Eugenia Tadolini

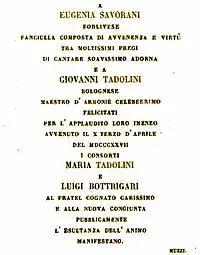
Congratulation notice for the marriage of Eugenia Savorani and Giovanni Tadolini, 13 April 1827

Eugenia Tadolini was born into a prosperous middle-class family in Forlì. Her father, Filippo Savorani, a high-ranking civil servant, saw to it that she received a good education for the time, including music lessons with Luigi Favi and Giovanni Grilli at the music academy in Forlì. When she began to develop a soprano voice, described by a contemporary biographer as "sweet, powerful, charming, and with perfect intonation", she was sent to Bologna to study with Giovanni Tadolini (1785–1872), a well-known composer, conductor and singing teacher.